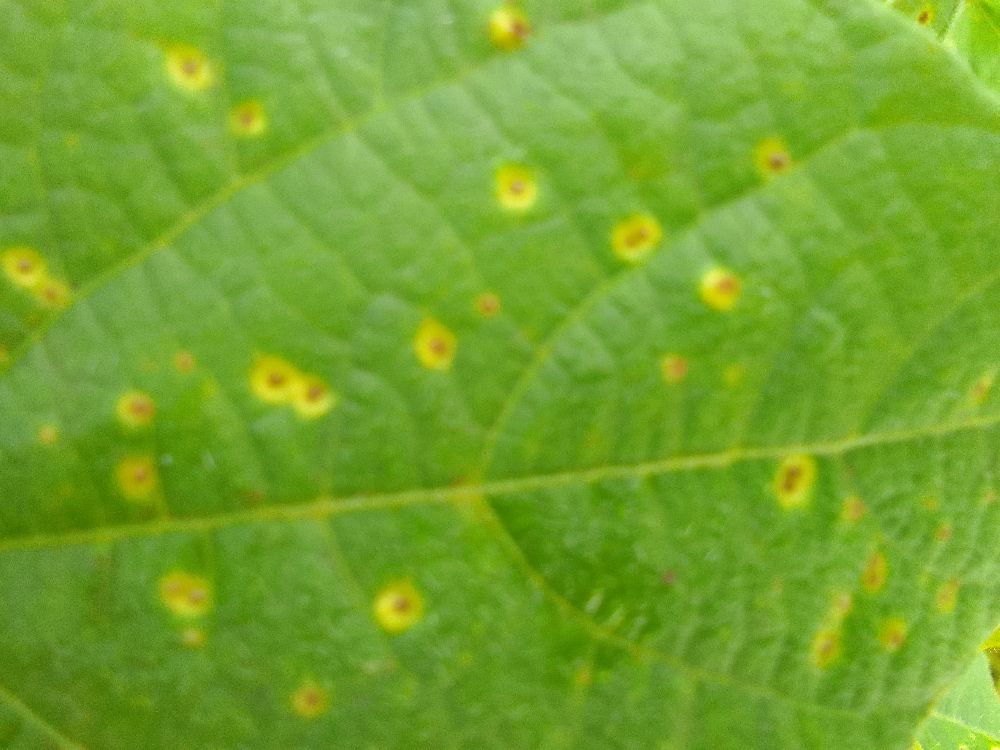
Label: rust